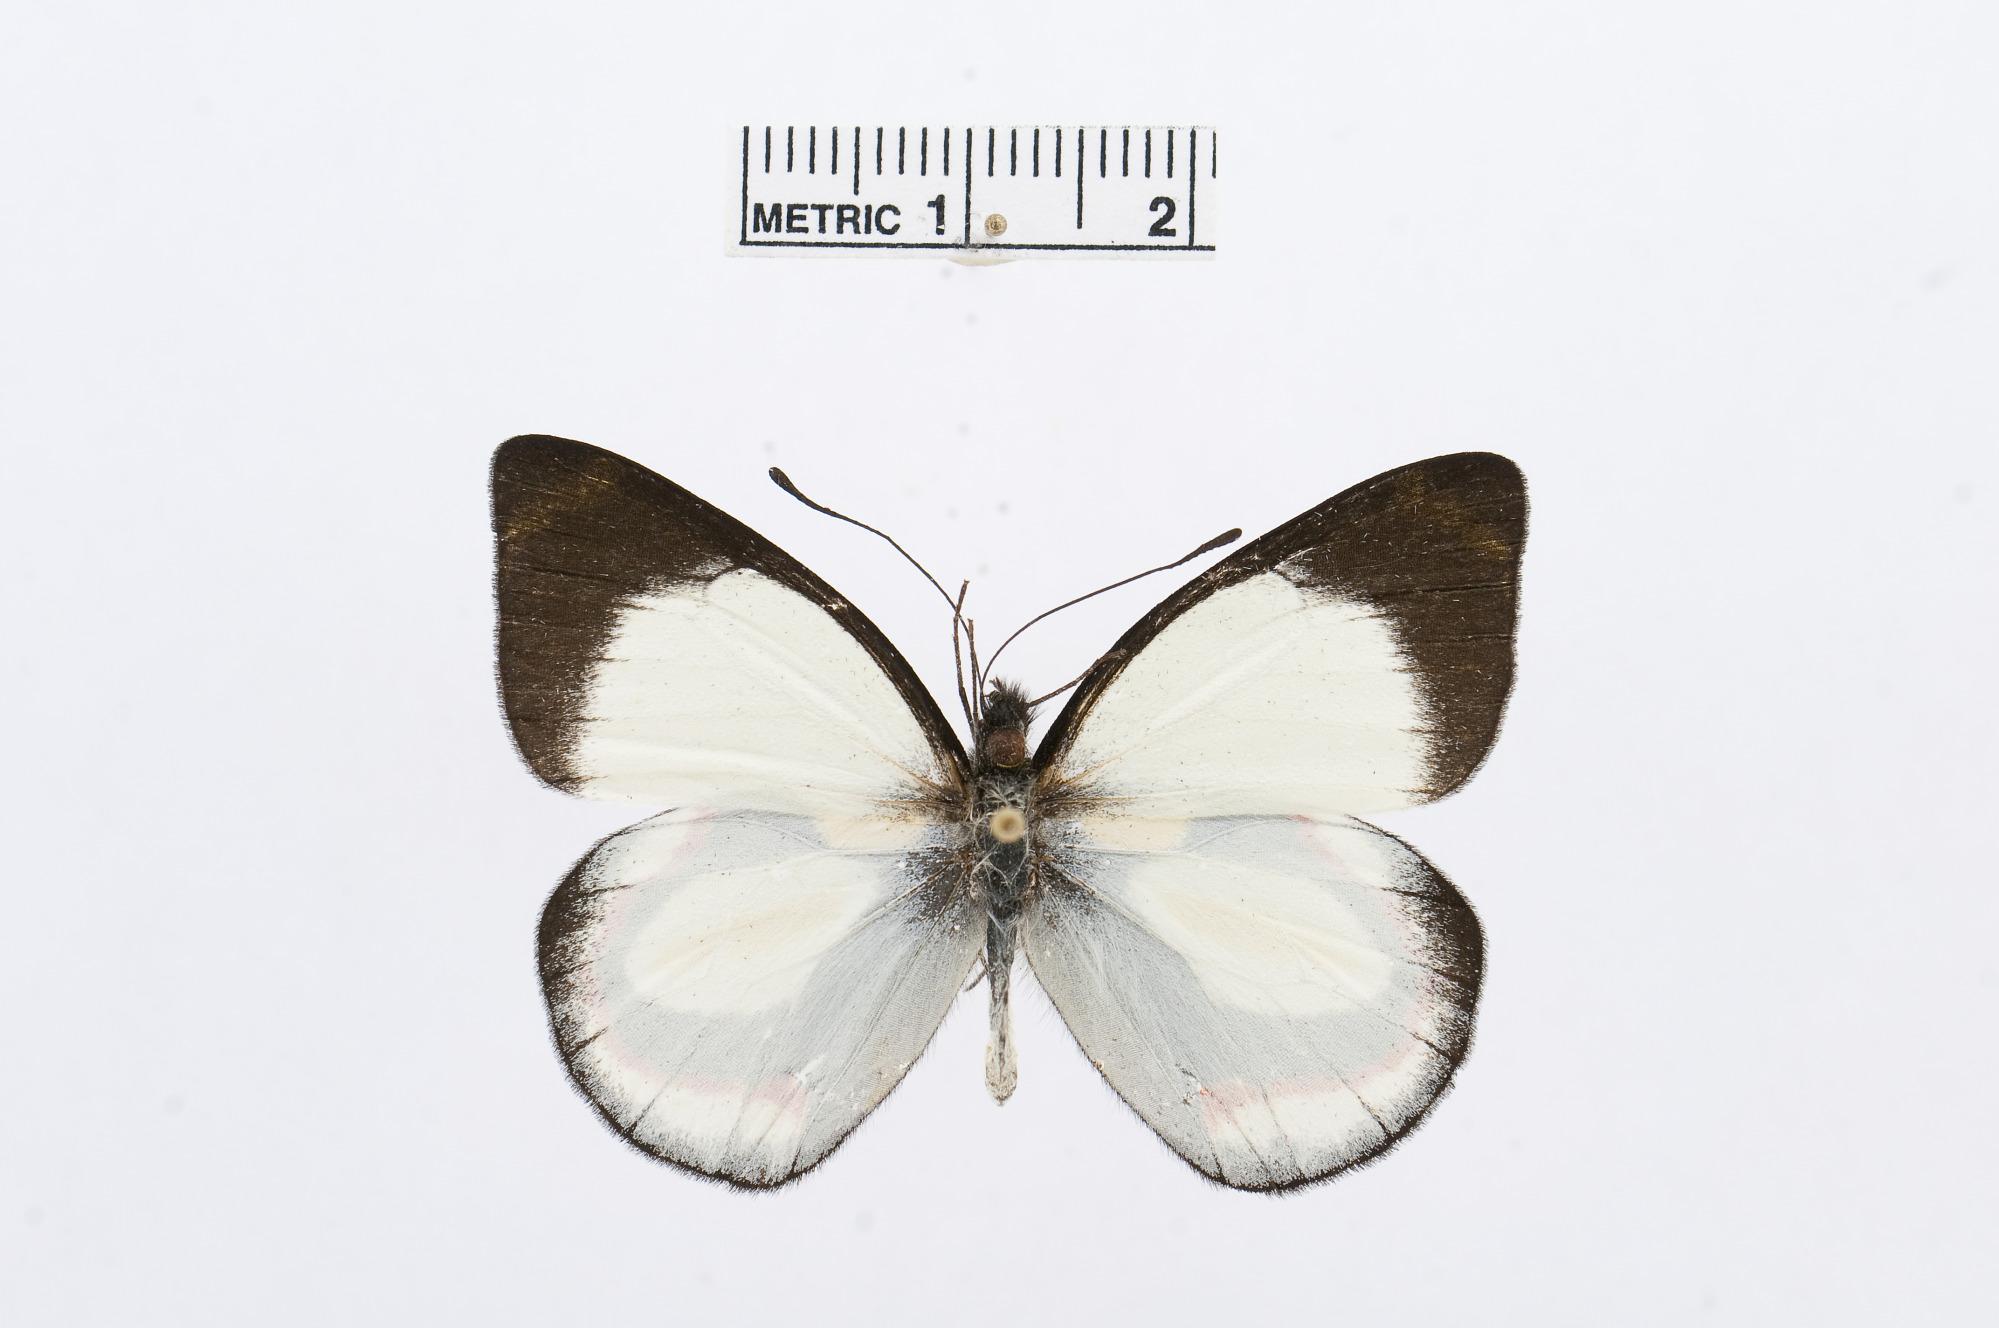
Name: Delias bakeri
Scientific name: Delias bakeri
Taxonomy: Animalia, Arthropoda, Hexapoda, Insecta, Lepidoptera, Pieridae, Pierinae